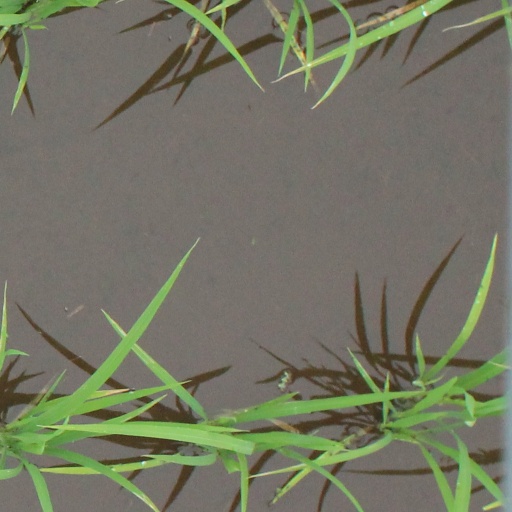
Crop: rice